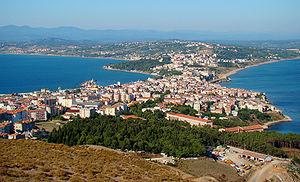
Sinop est une ville de Turquie, préfecture de la province de Sinop, située au bord de la mer Noire. On peut trouver dans quelques endroits de la ville des ruines du château de Sinop. La ville possède la prison la plus ancienne de Turquie, qui date de l'Empire ottoman.